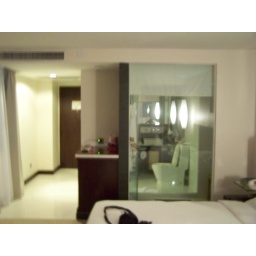
Yes, that is indeed a glass wall in the bathroom! (has a curtain though)